Guan Ping

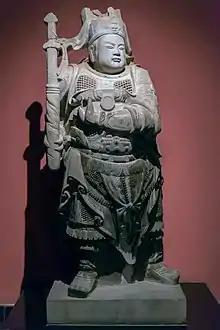
Statue of Guan Ping in the Stele Forest in Beilin District, Xi'an

Guan Ping sometimes appears as a door god in Chinese and Taoist temples in partnership with Guan Yu. He also sometimes accompanies Guan Yu in his role as a war god, sometimes in combination with Zhou Cang and Liao Hua. Guan Ping's face is traditionally painted white, while Zhou Cang is black and Guan Yu red.